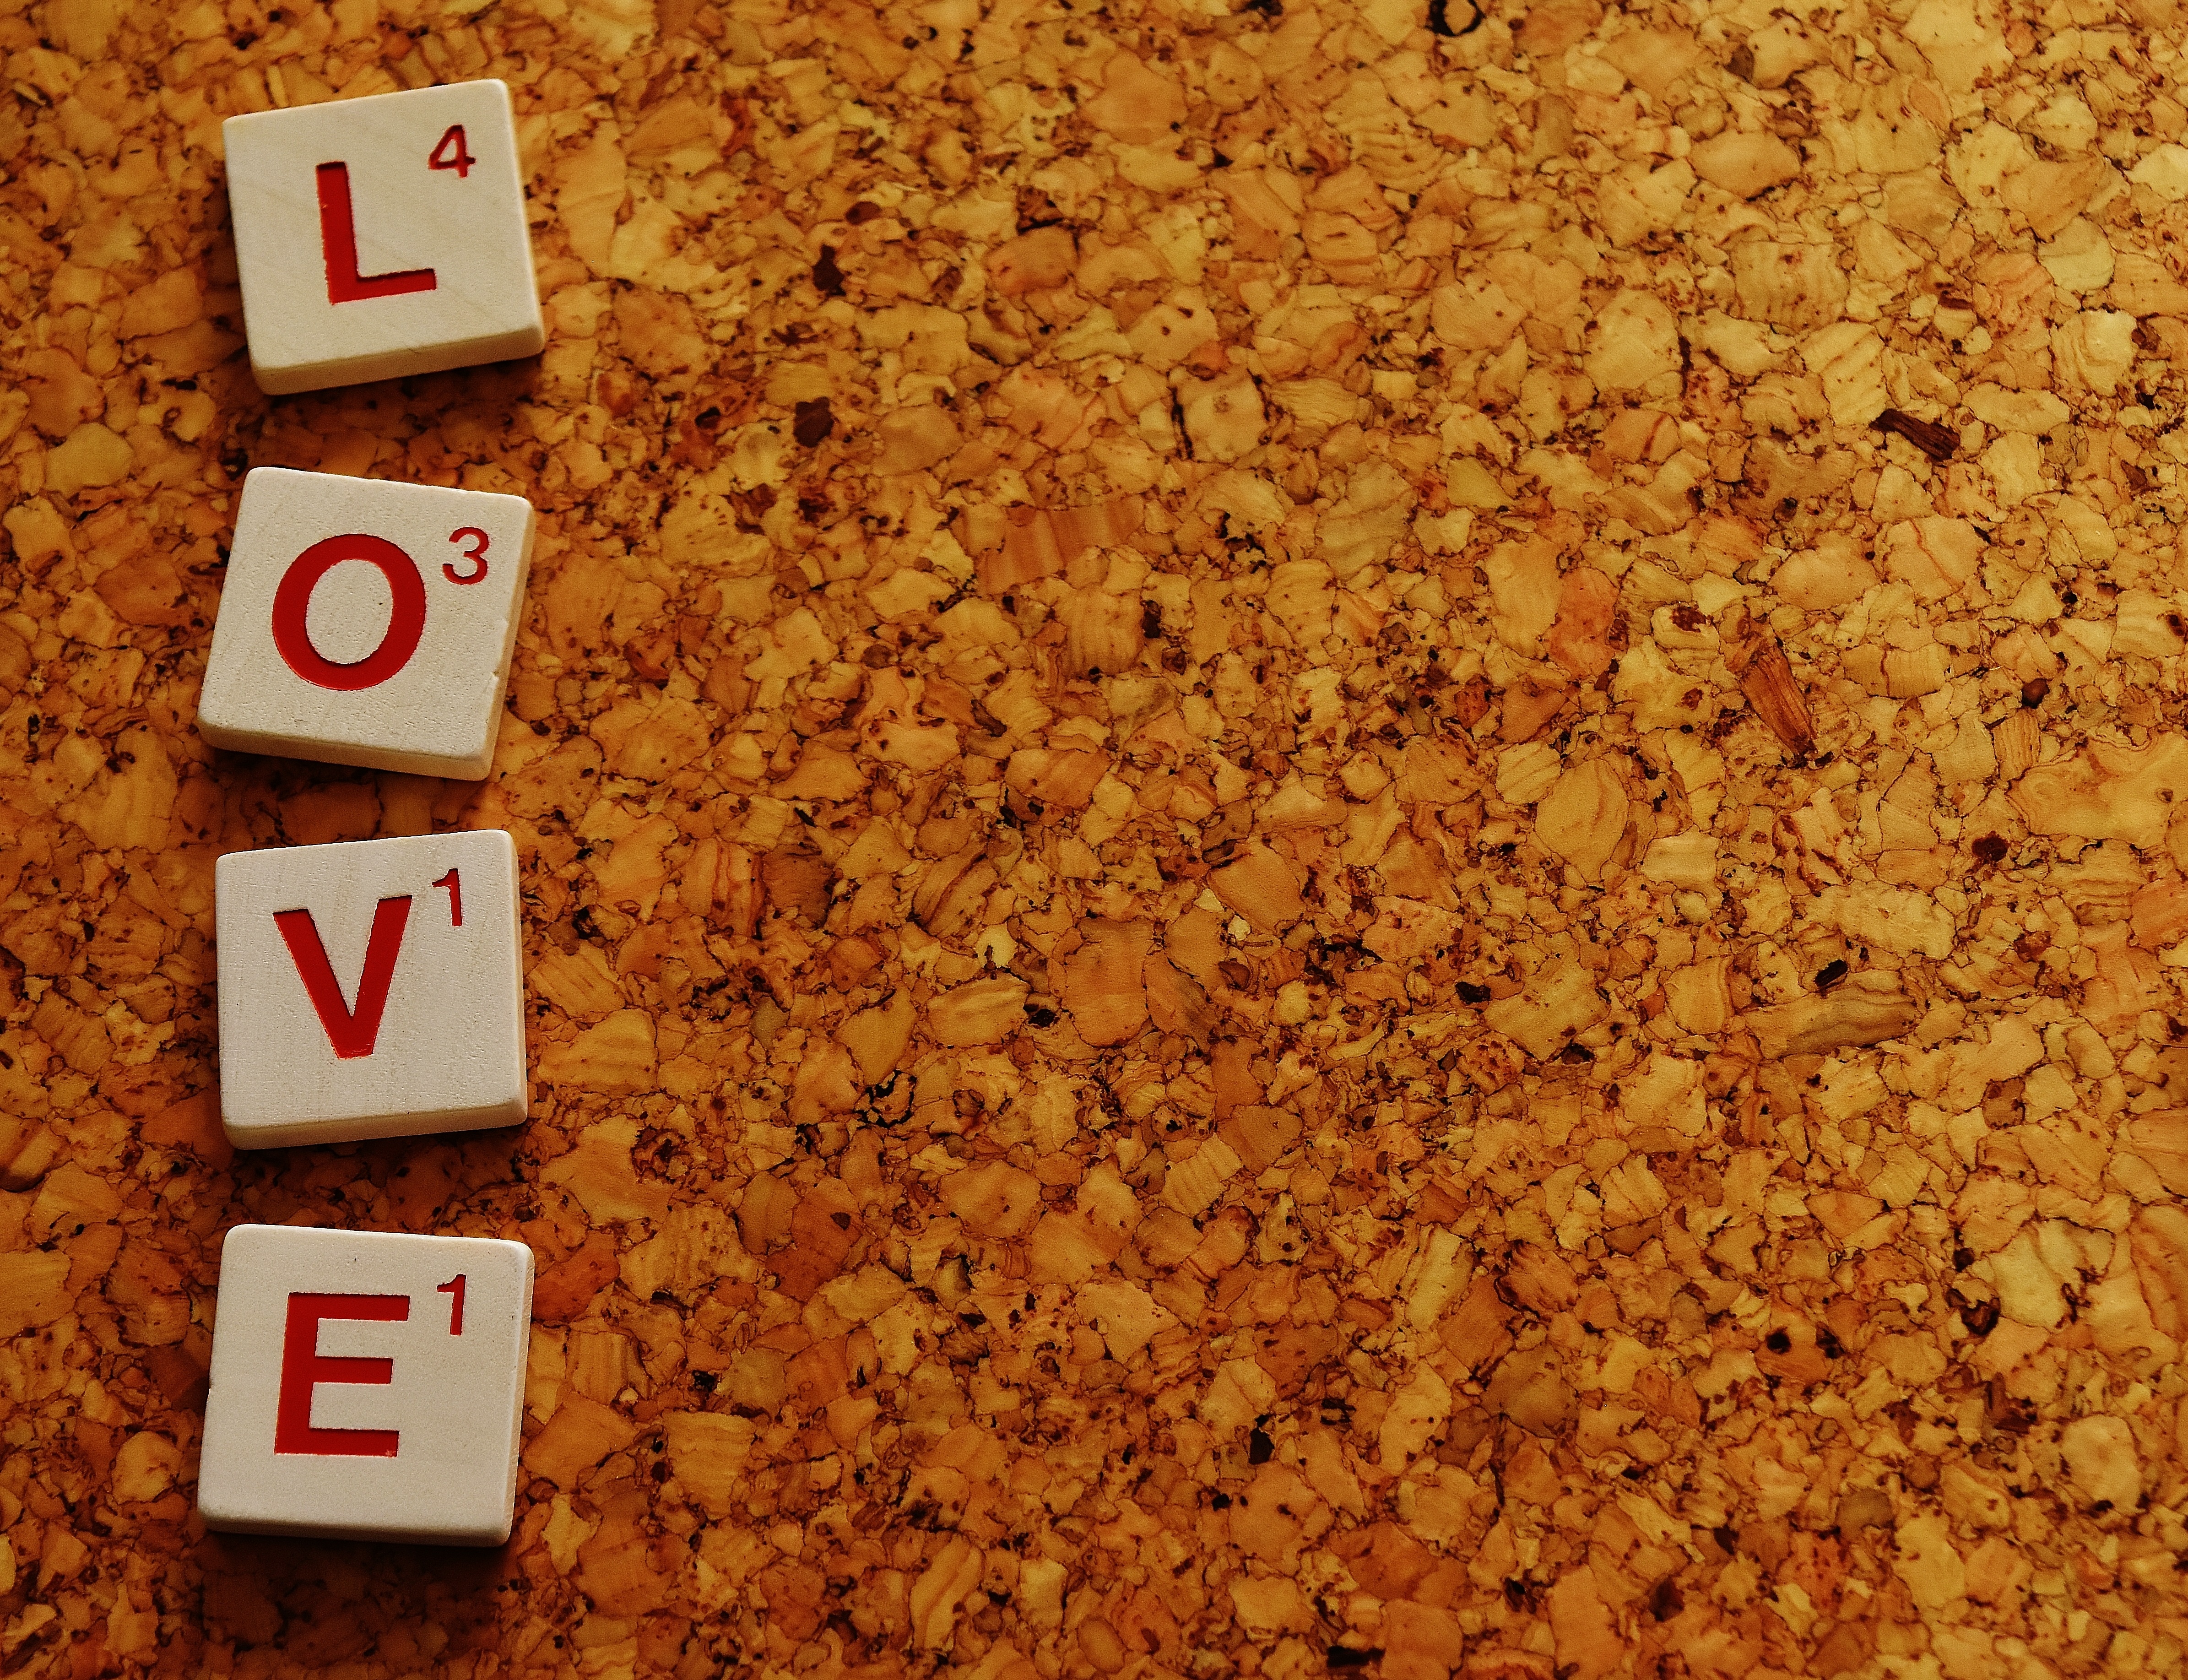
love, food, together, material, affection, valentine's day, snack food